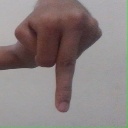
अक्षर: प